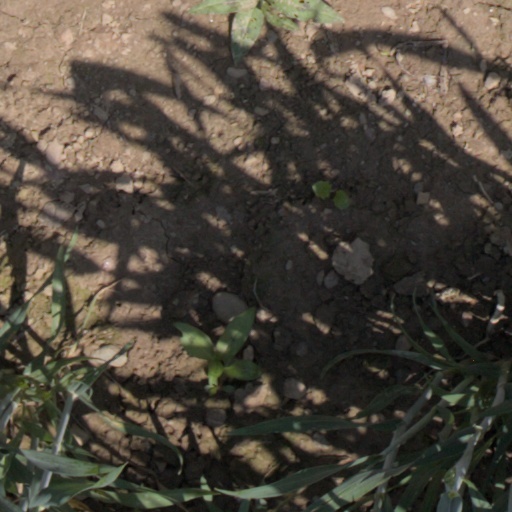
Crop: wheat